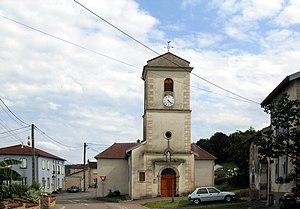
L'église Saint-Domonique d'Avillers
Avillers est une commune française située dans le département des Vosges, en région Grand Est.